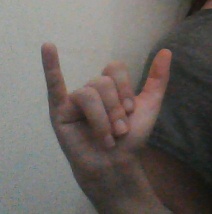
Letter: ya